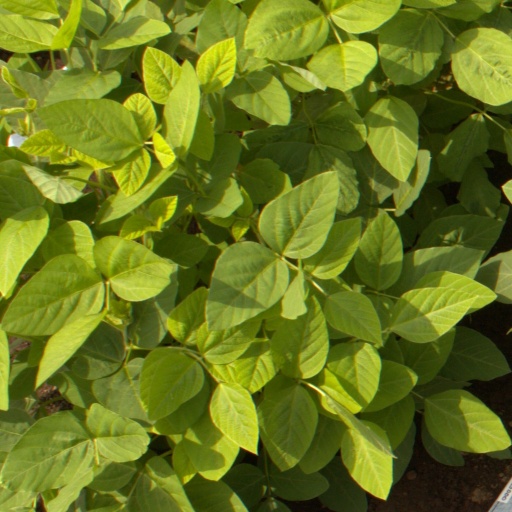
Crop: soybean